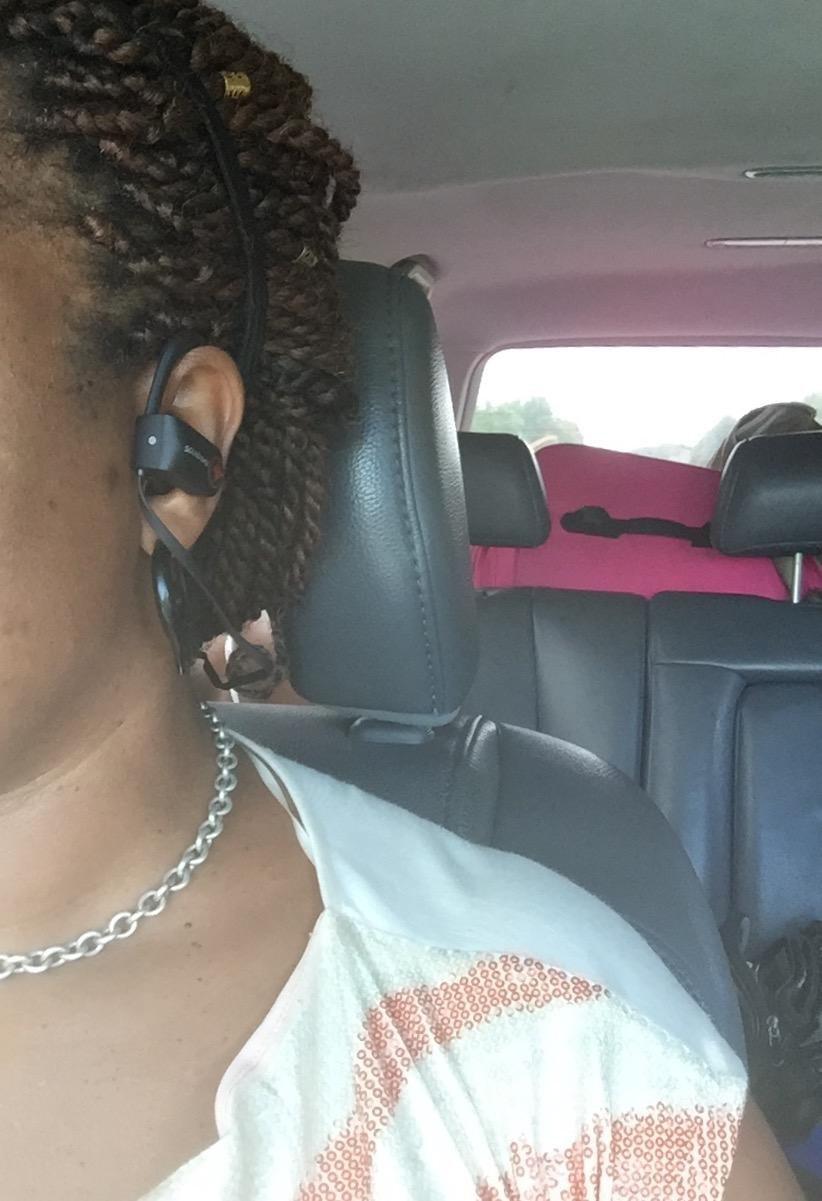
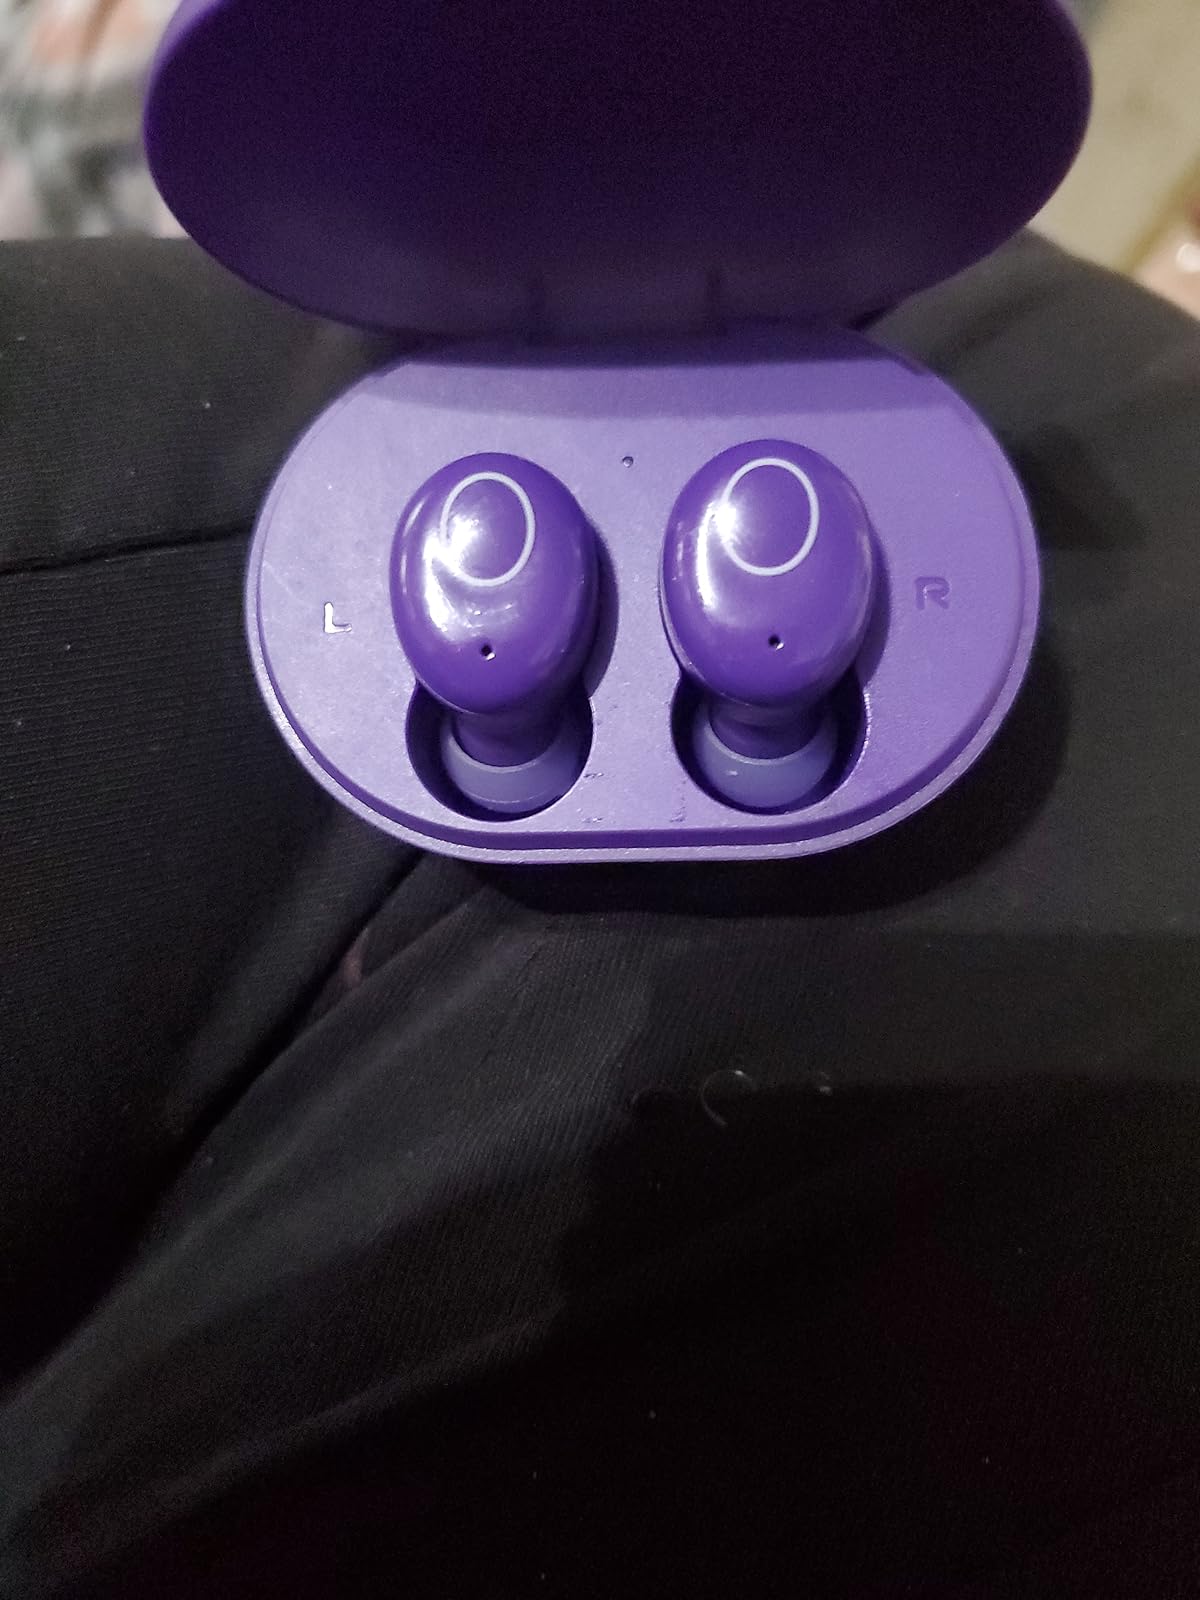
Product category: earbuds
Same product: no